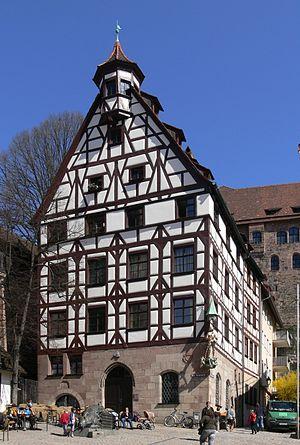
La Pilatushaus ou Haus zum geharnischten Mann est une maison de la vieille ville de Nuremberg en Bavière. Elle est située dans le quartier nord de St Sebald en contrebas du château de Nuremberg sur la Tiergärtnertorplatz à côté du Tiergärtnertor. C'est l'une des rares maisons de ville gothiques tardives conservées et l'un des monuments architecturaux les plus importants de la vieille ville de Nuremberg.